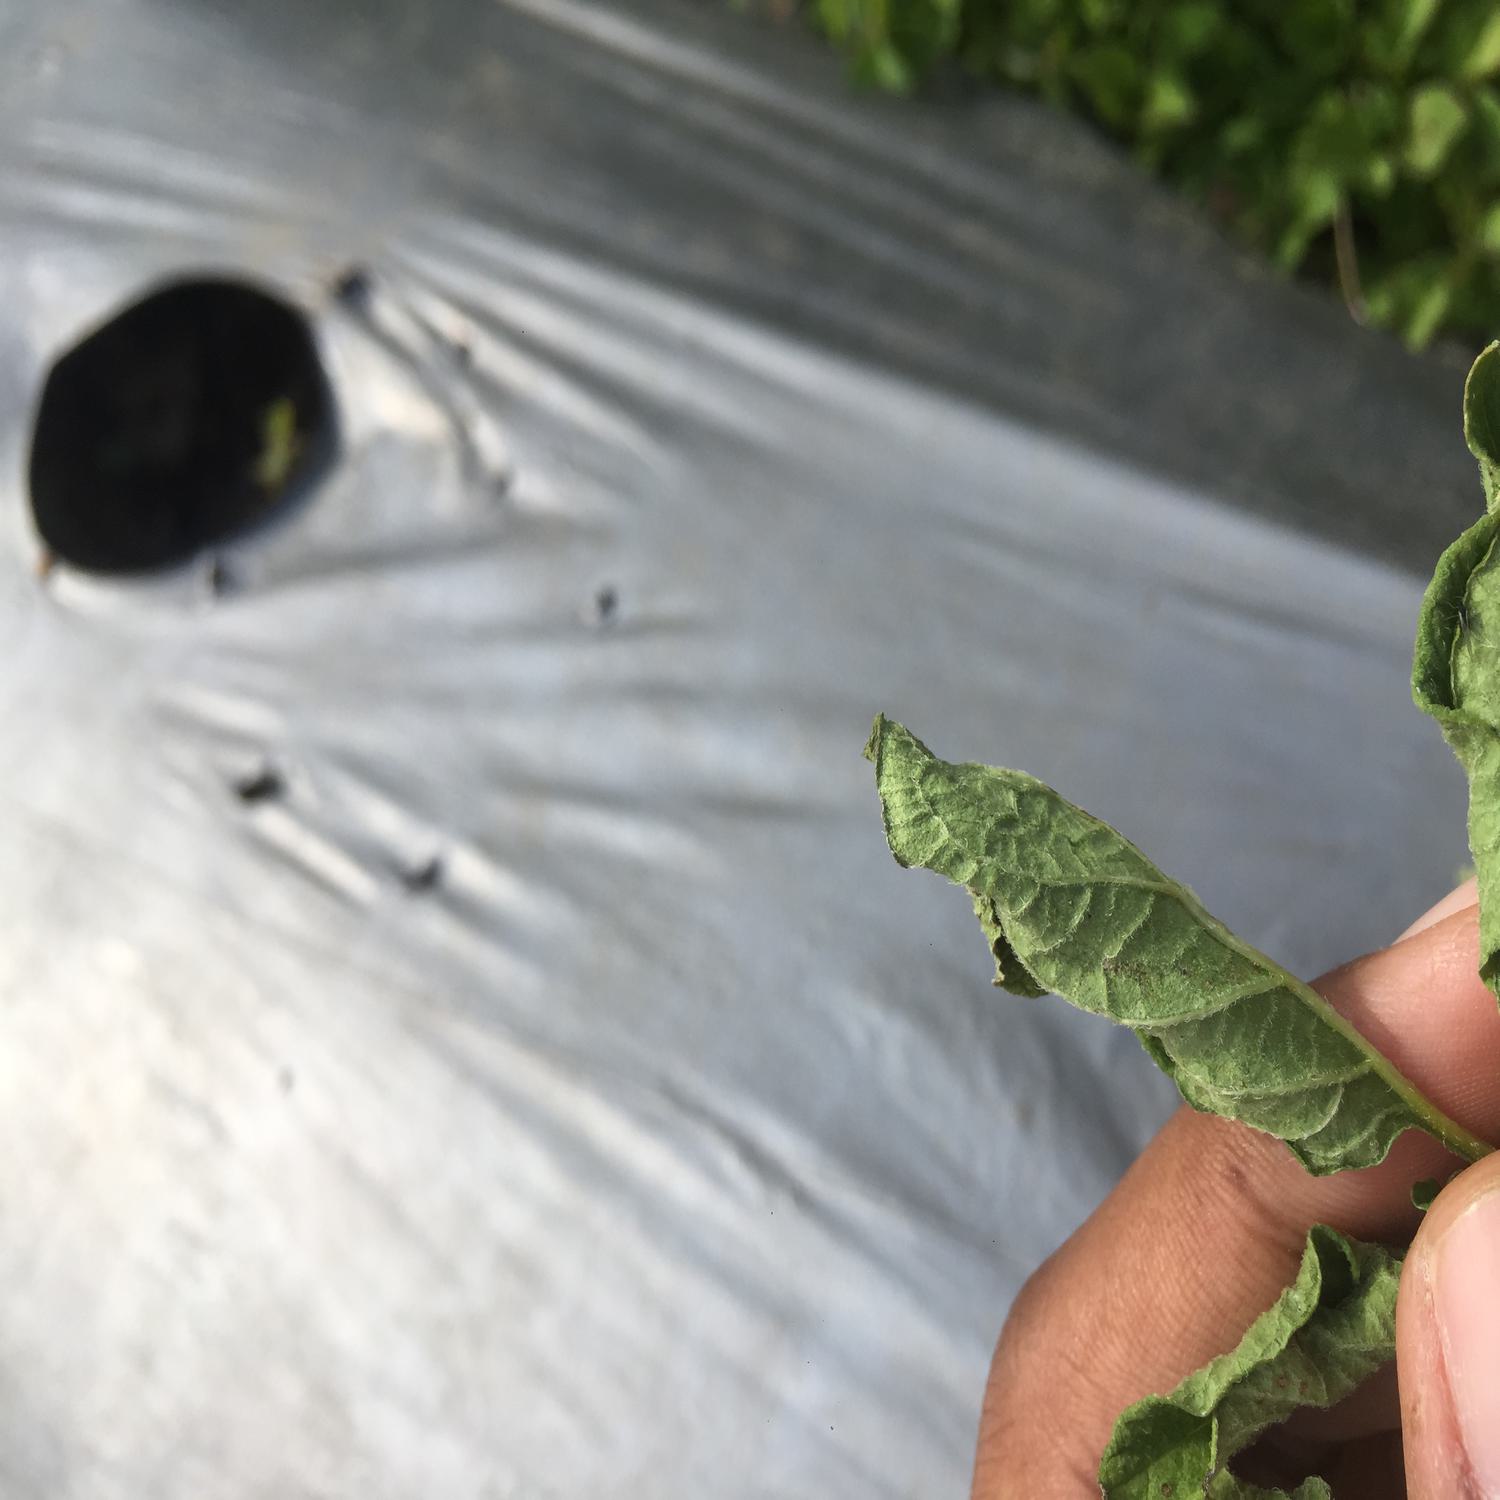
Label: Bacteria